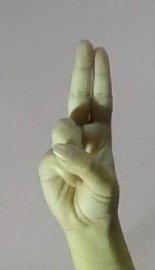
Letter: taa